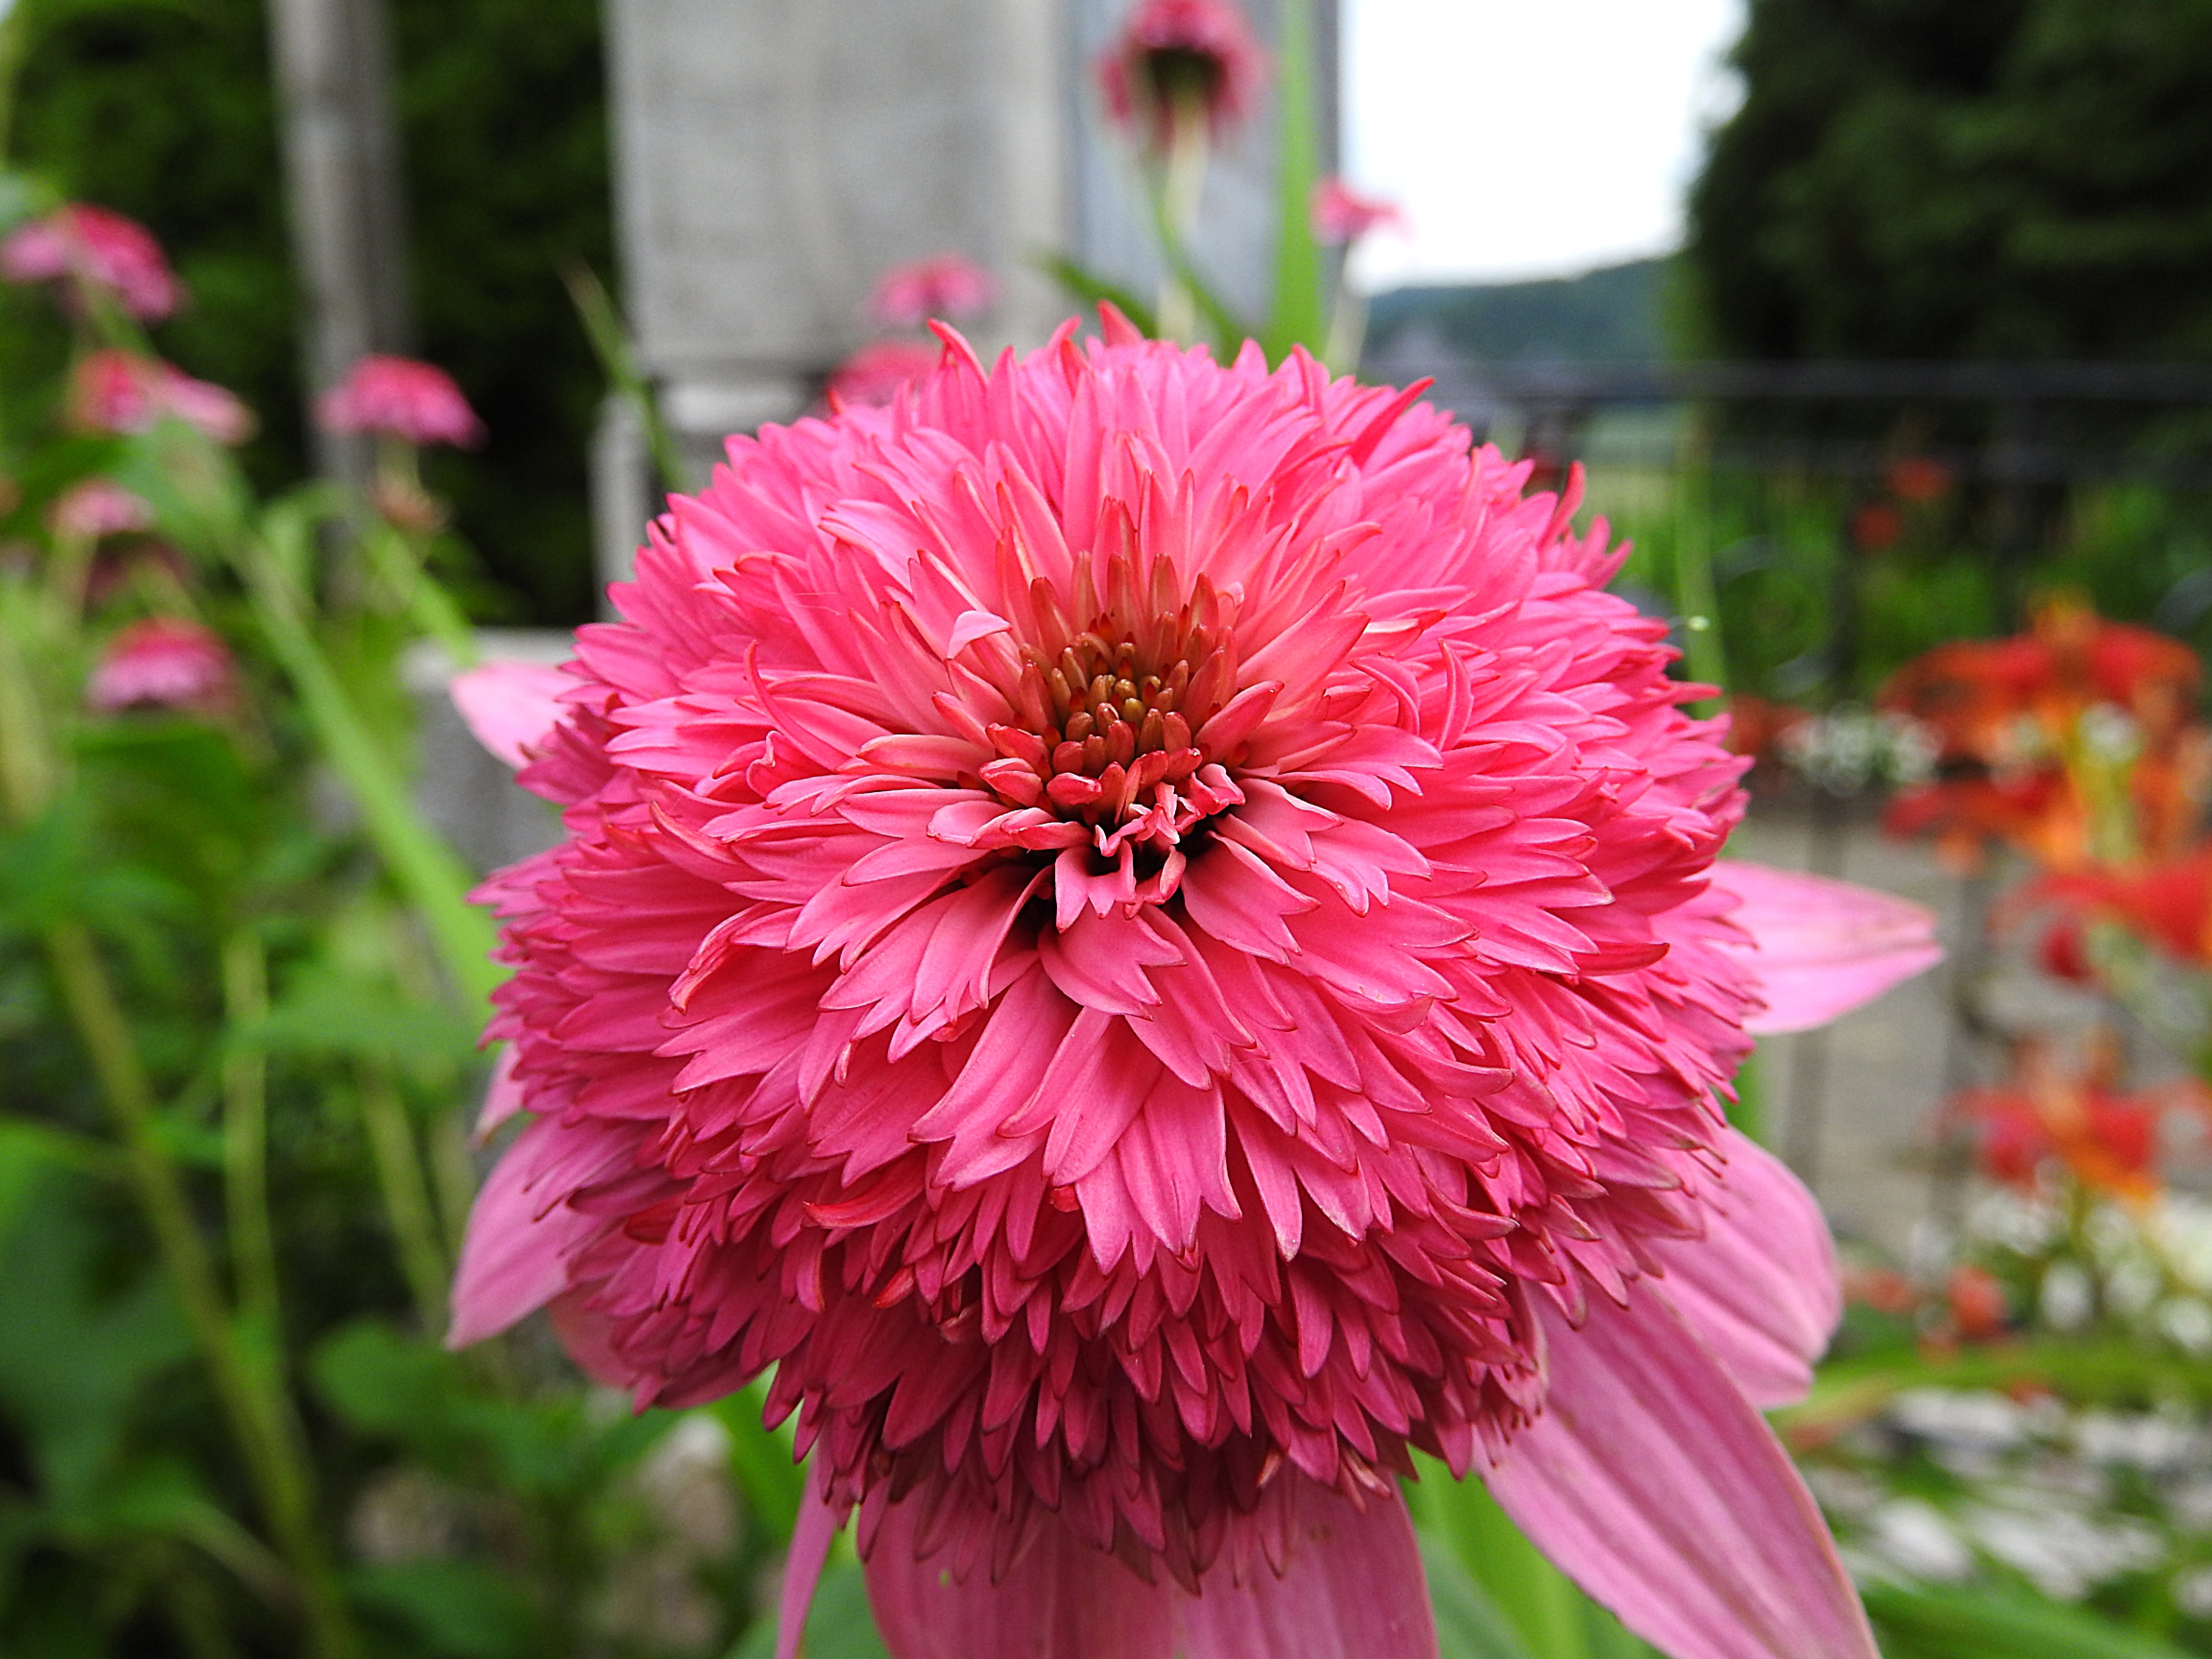
plant, flower, petal, botany, pink, close, flora, dahlia, chrysanthemum, flowering plant, daisy family, annual plant, land plant